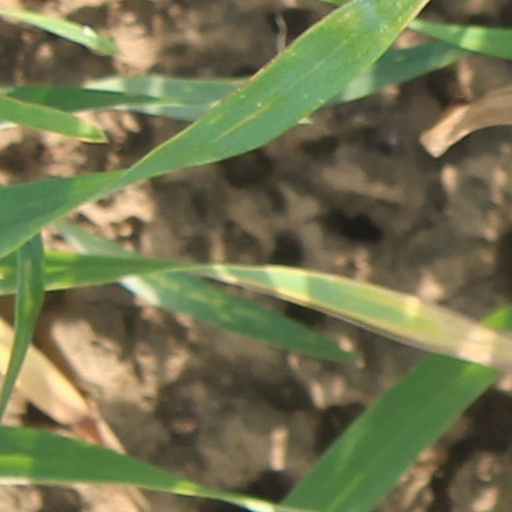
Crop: wheat